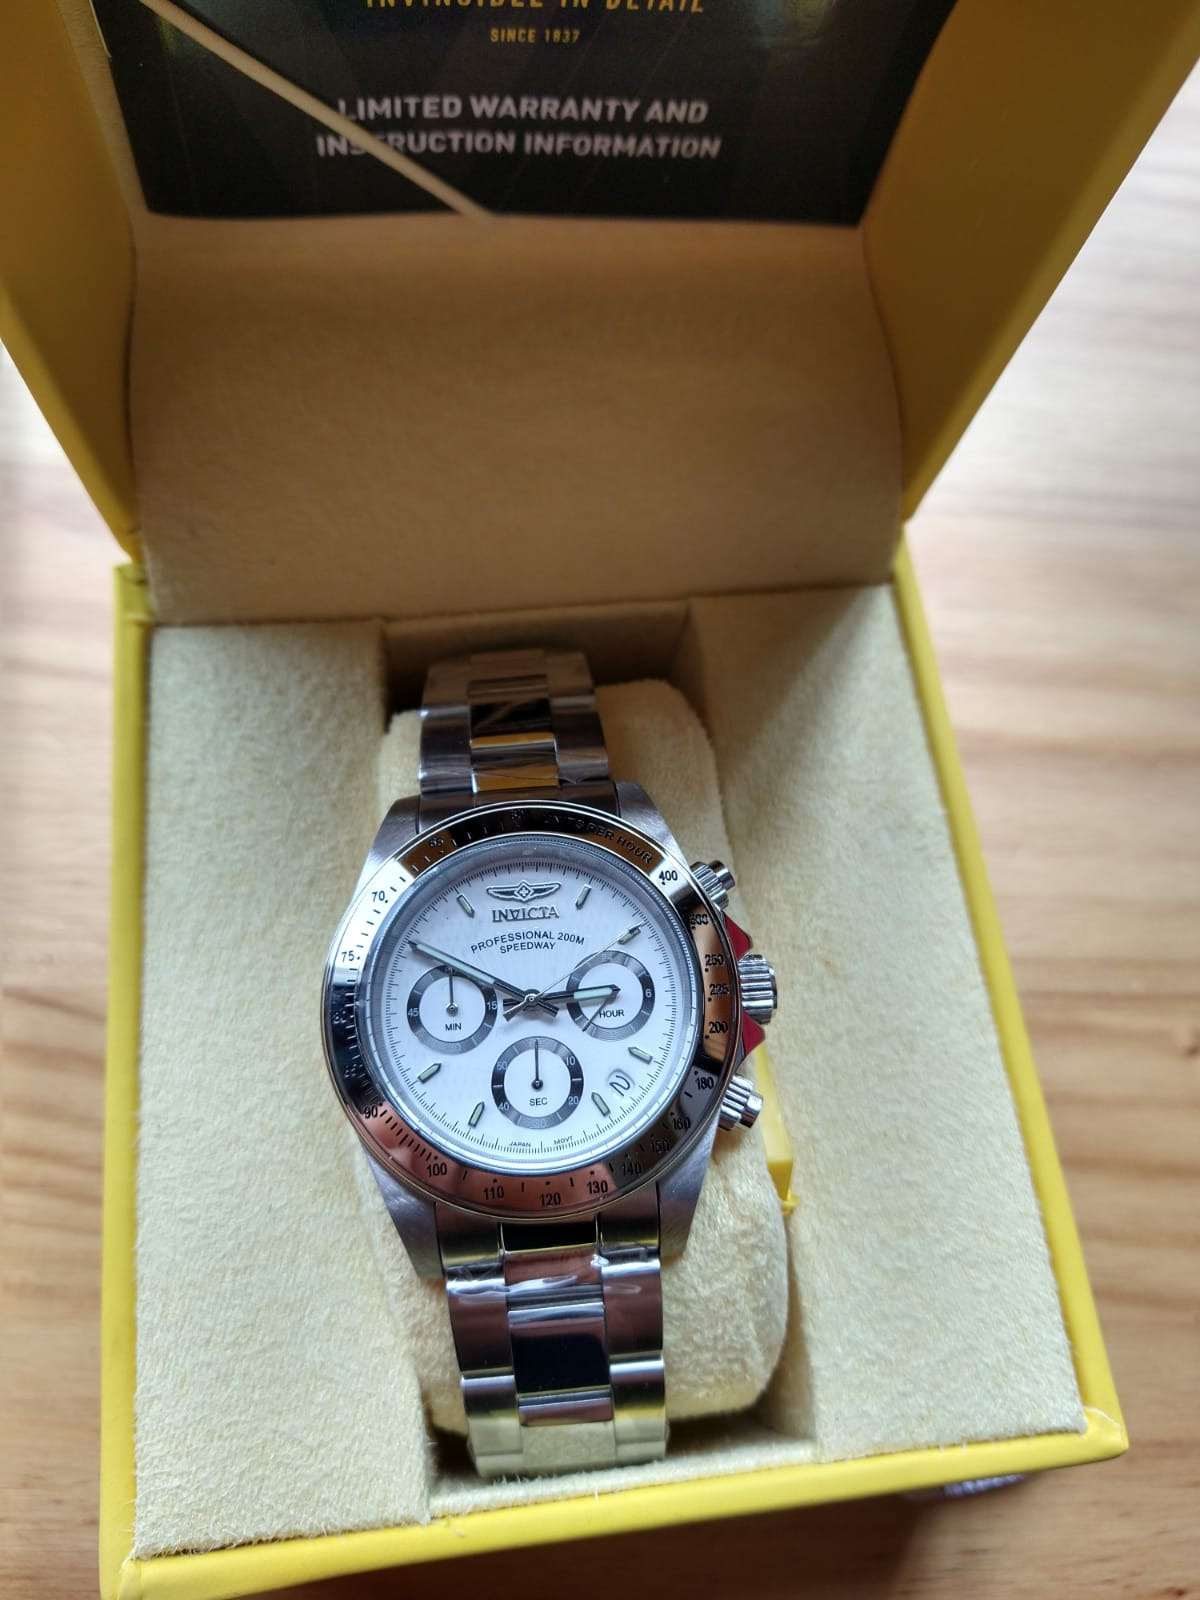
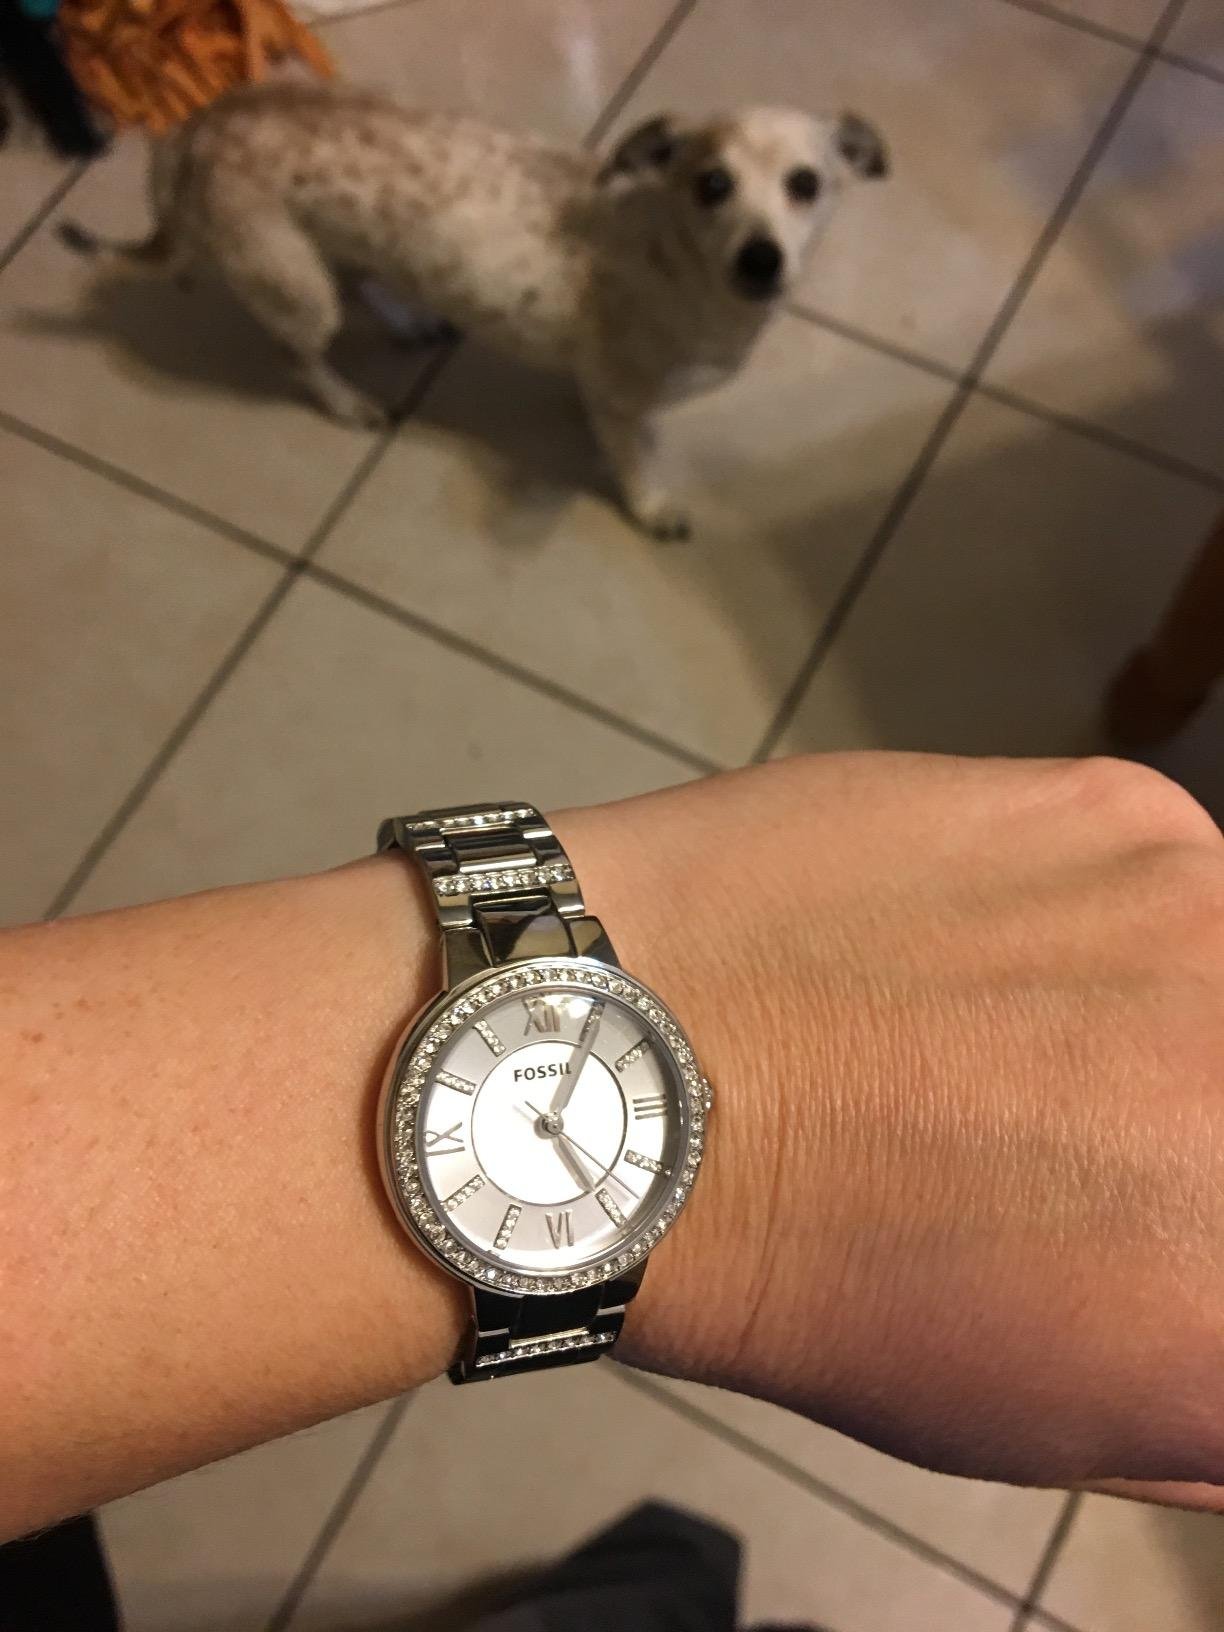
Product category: accessories_watch
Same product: no